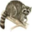
Label: raccoon